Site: brandenburg
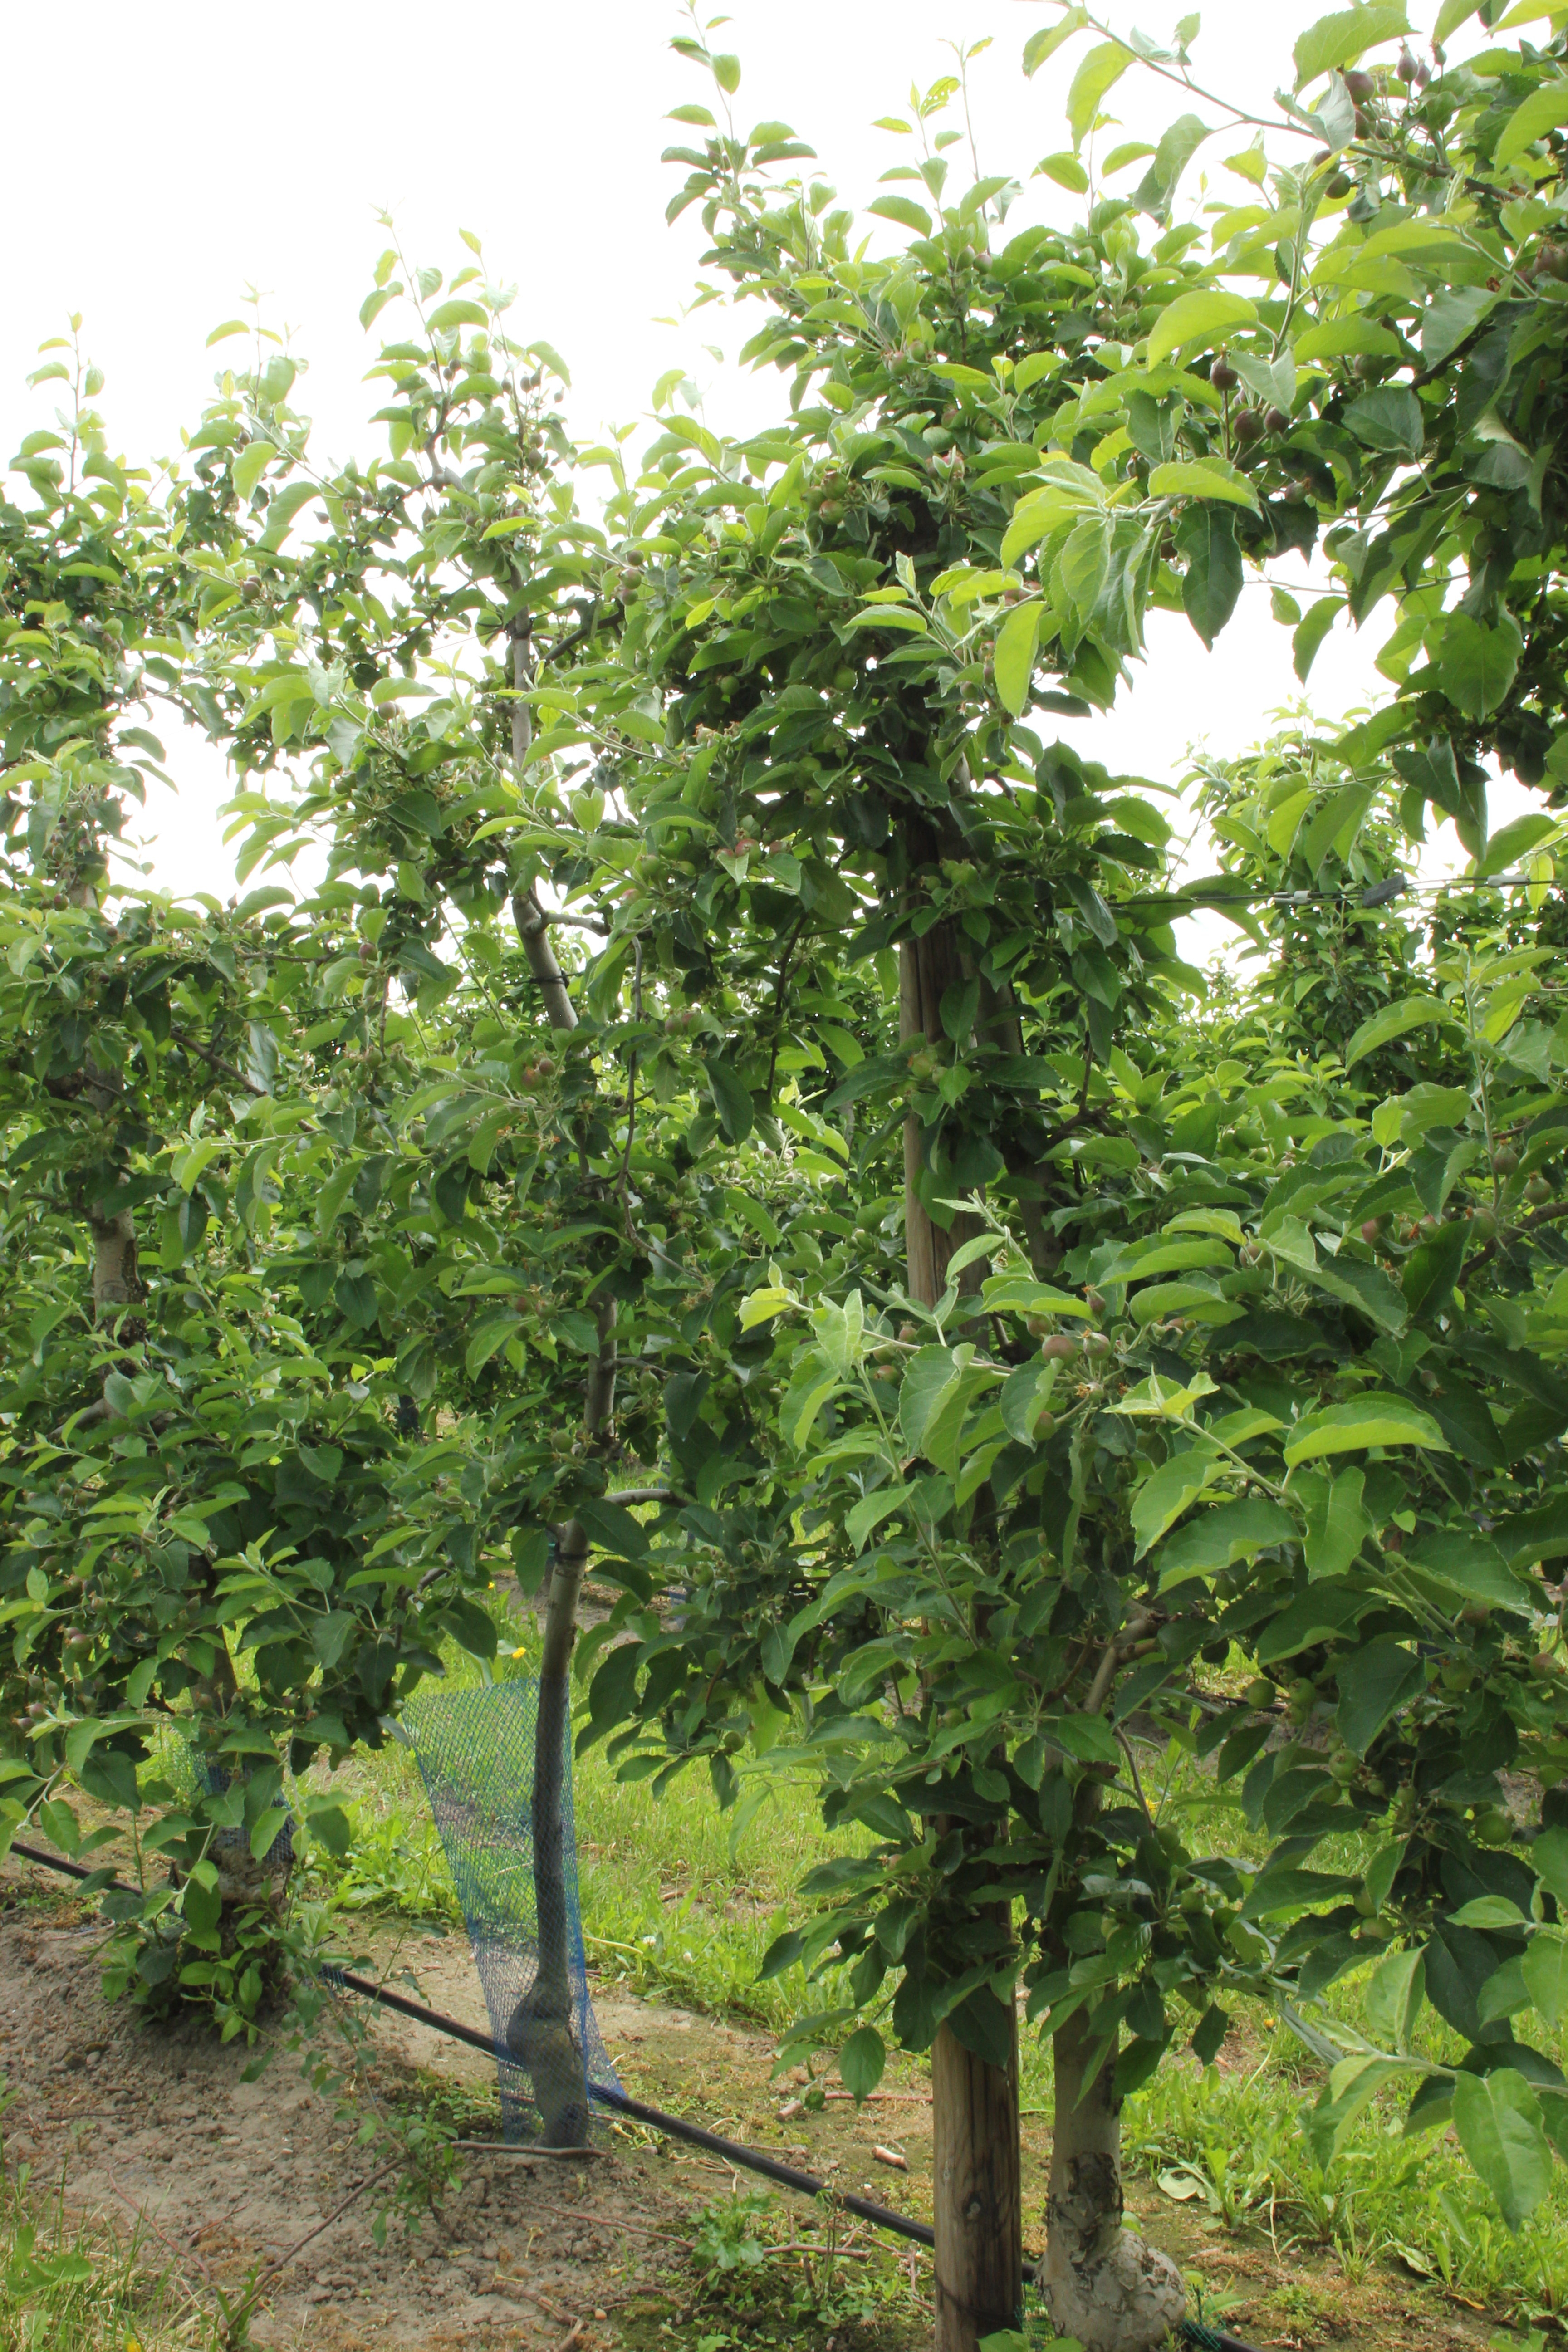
Growth stage (BBCH 72): Development of fruit